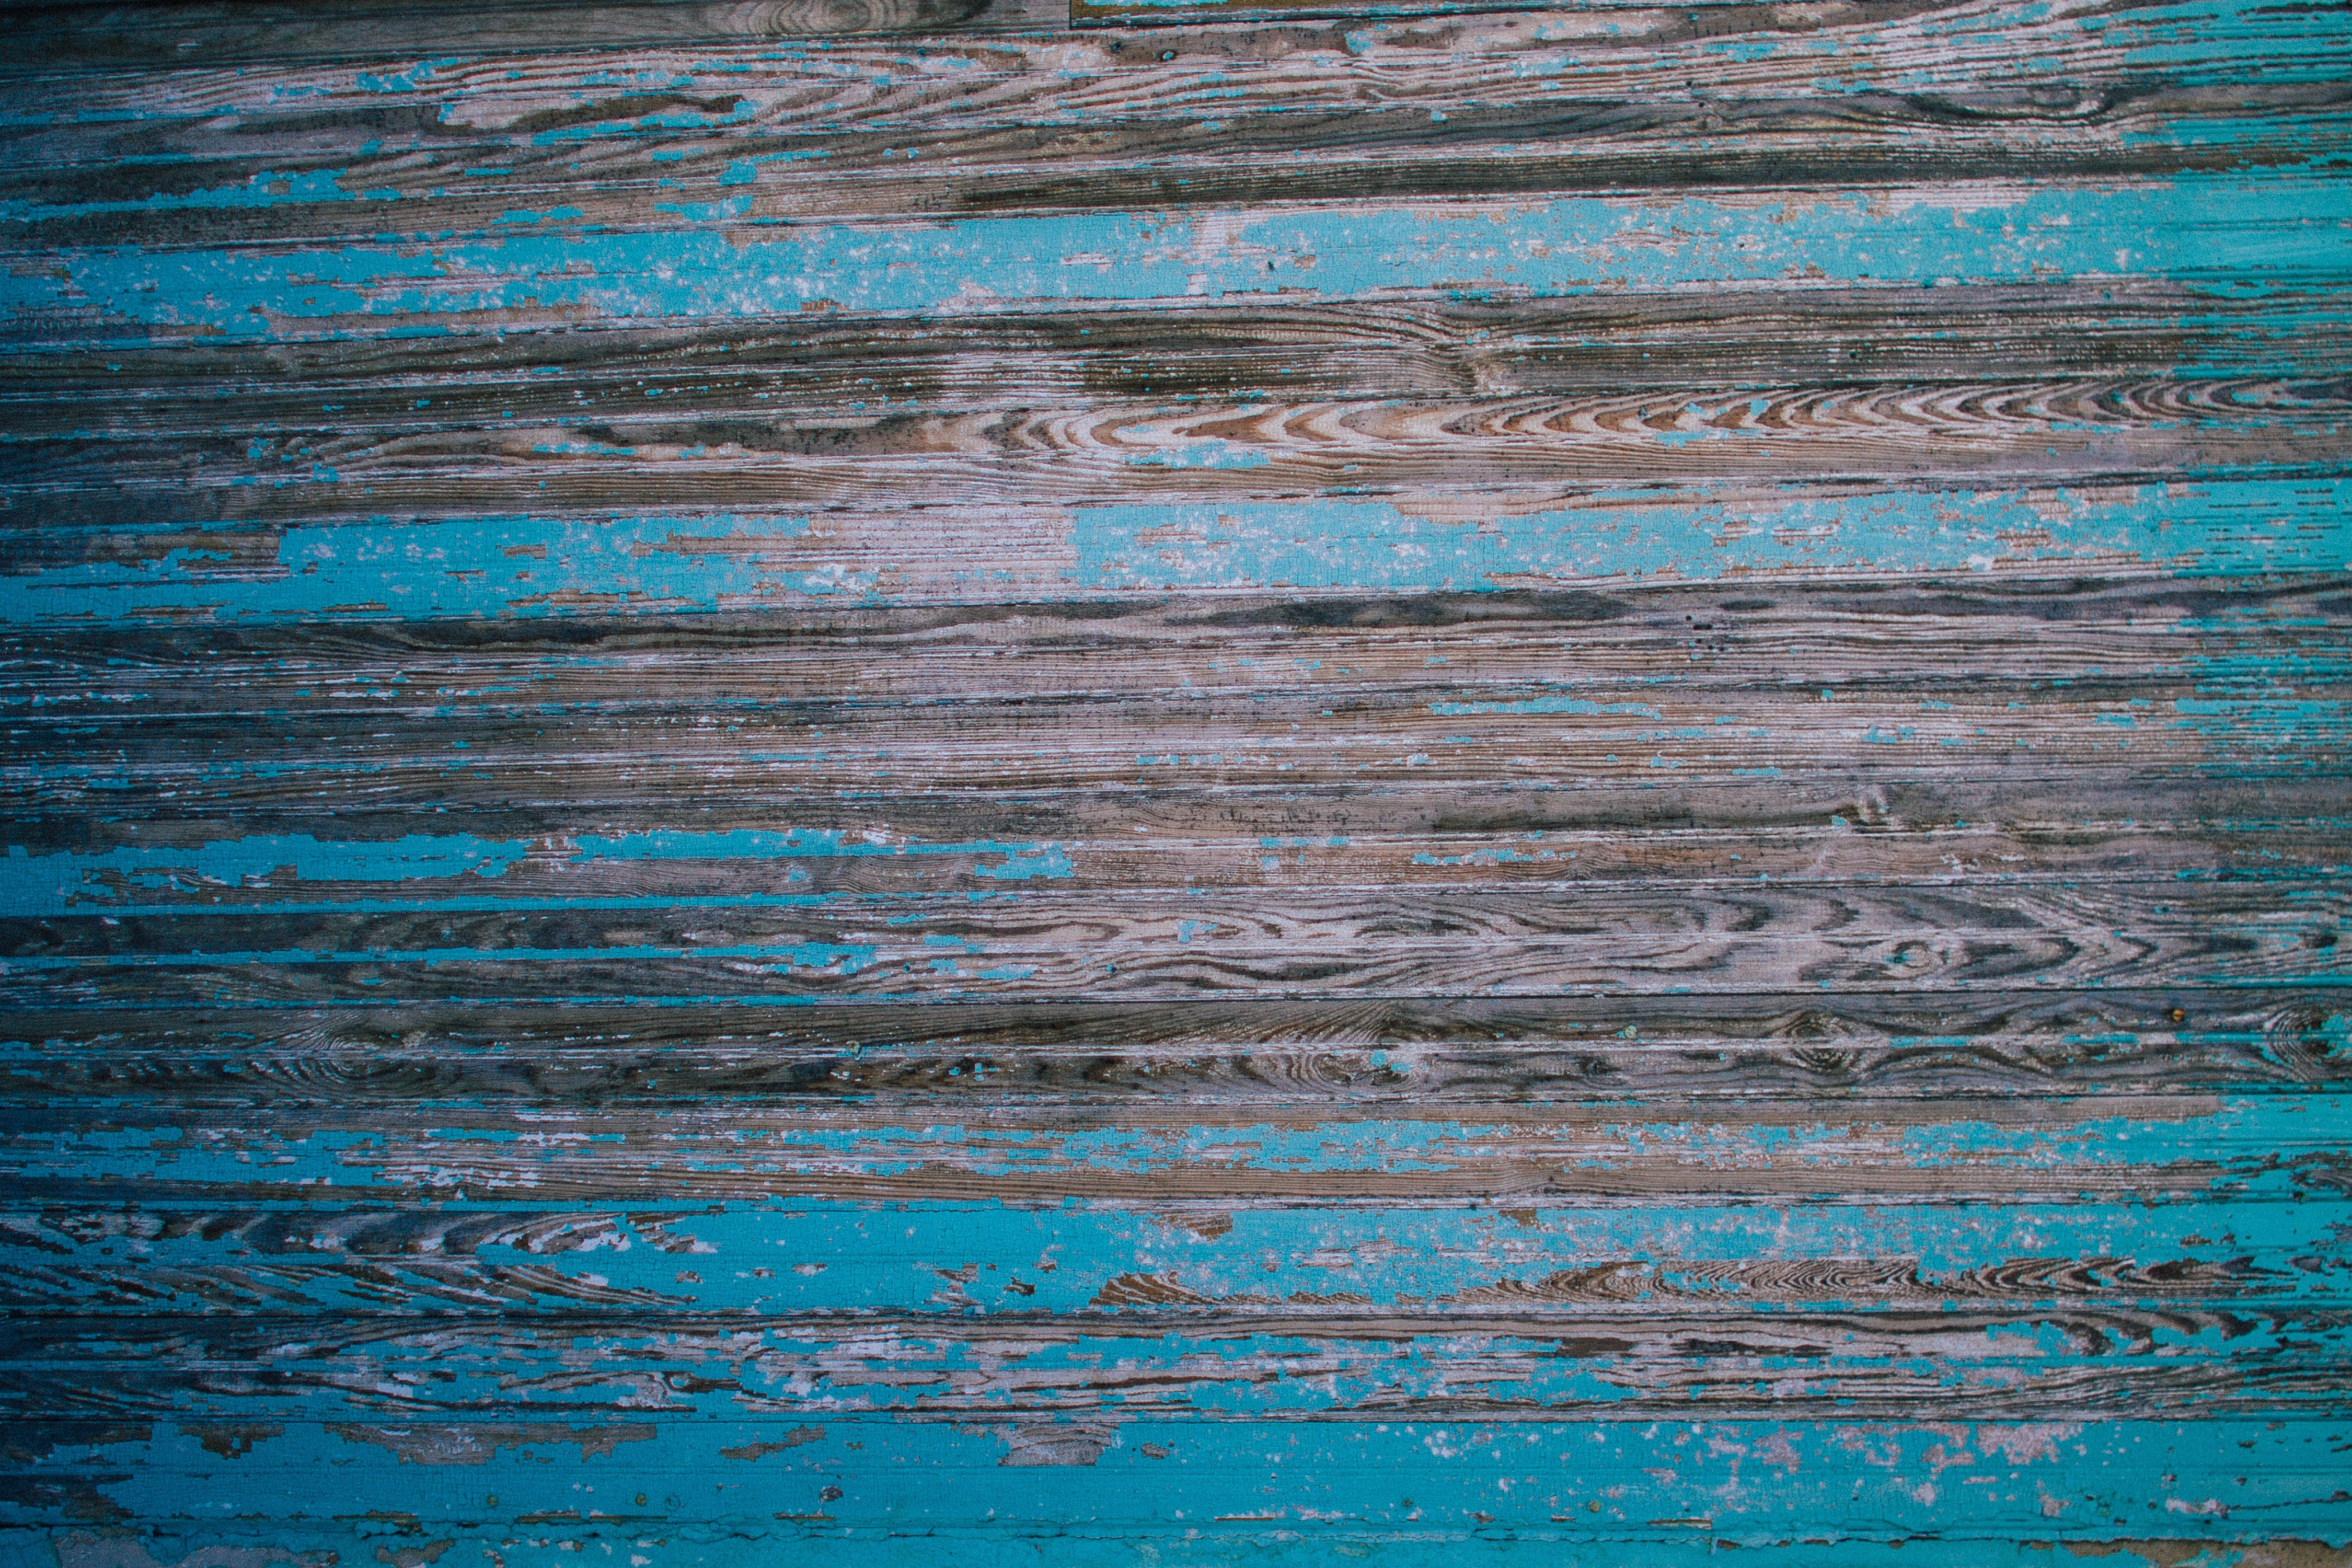
board, wood, texture, floor, wall, pattern, paint, blue, surface, background, planks, wooden, aged, timbered, flaking, wooden planks, acrylic paint